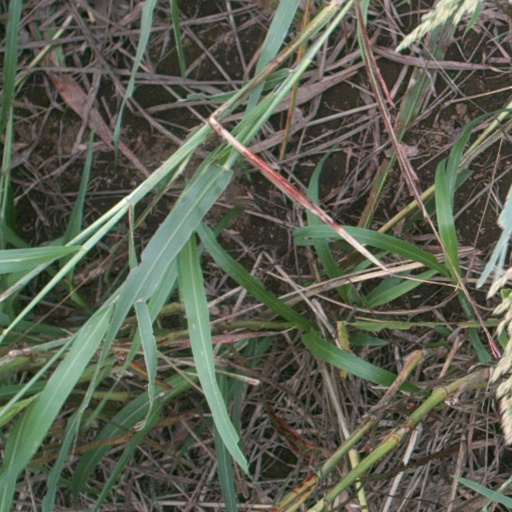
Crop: sorghum